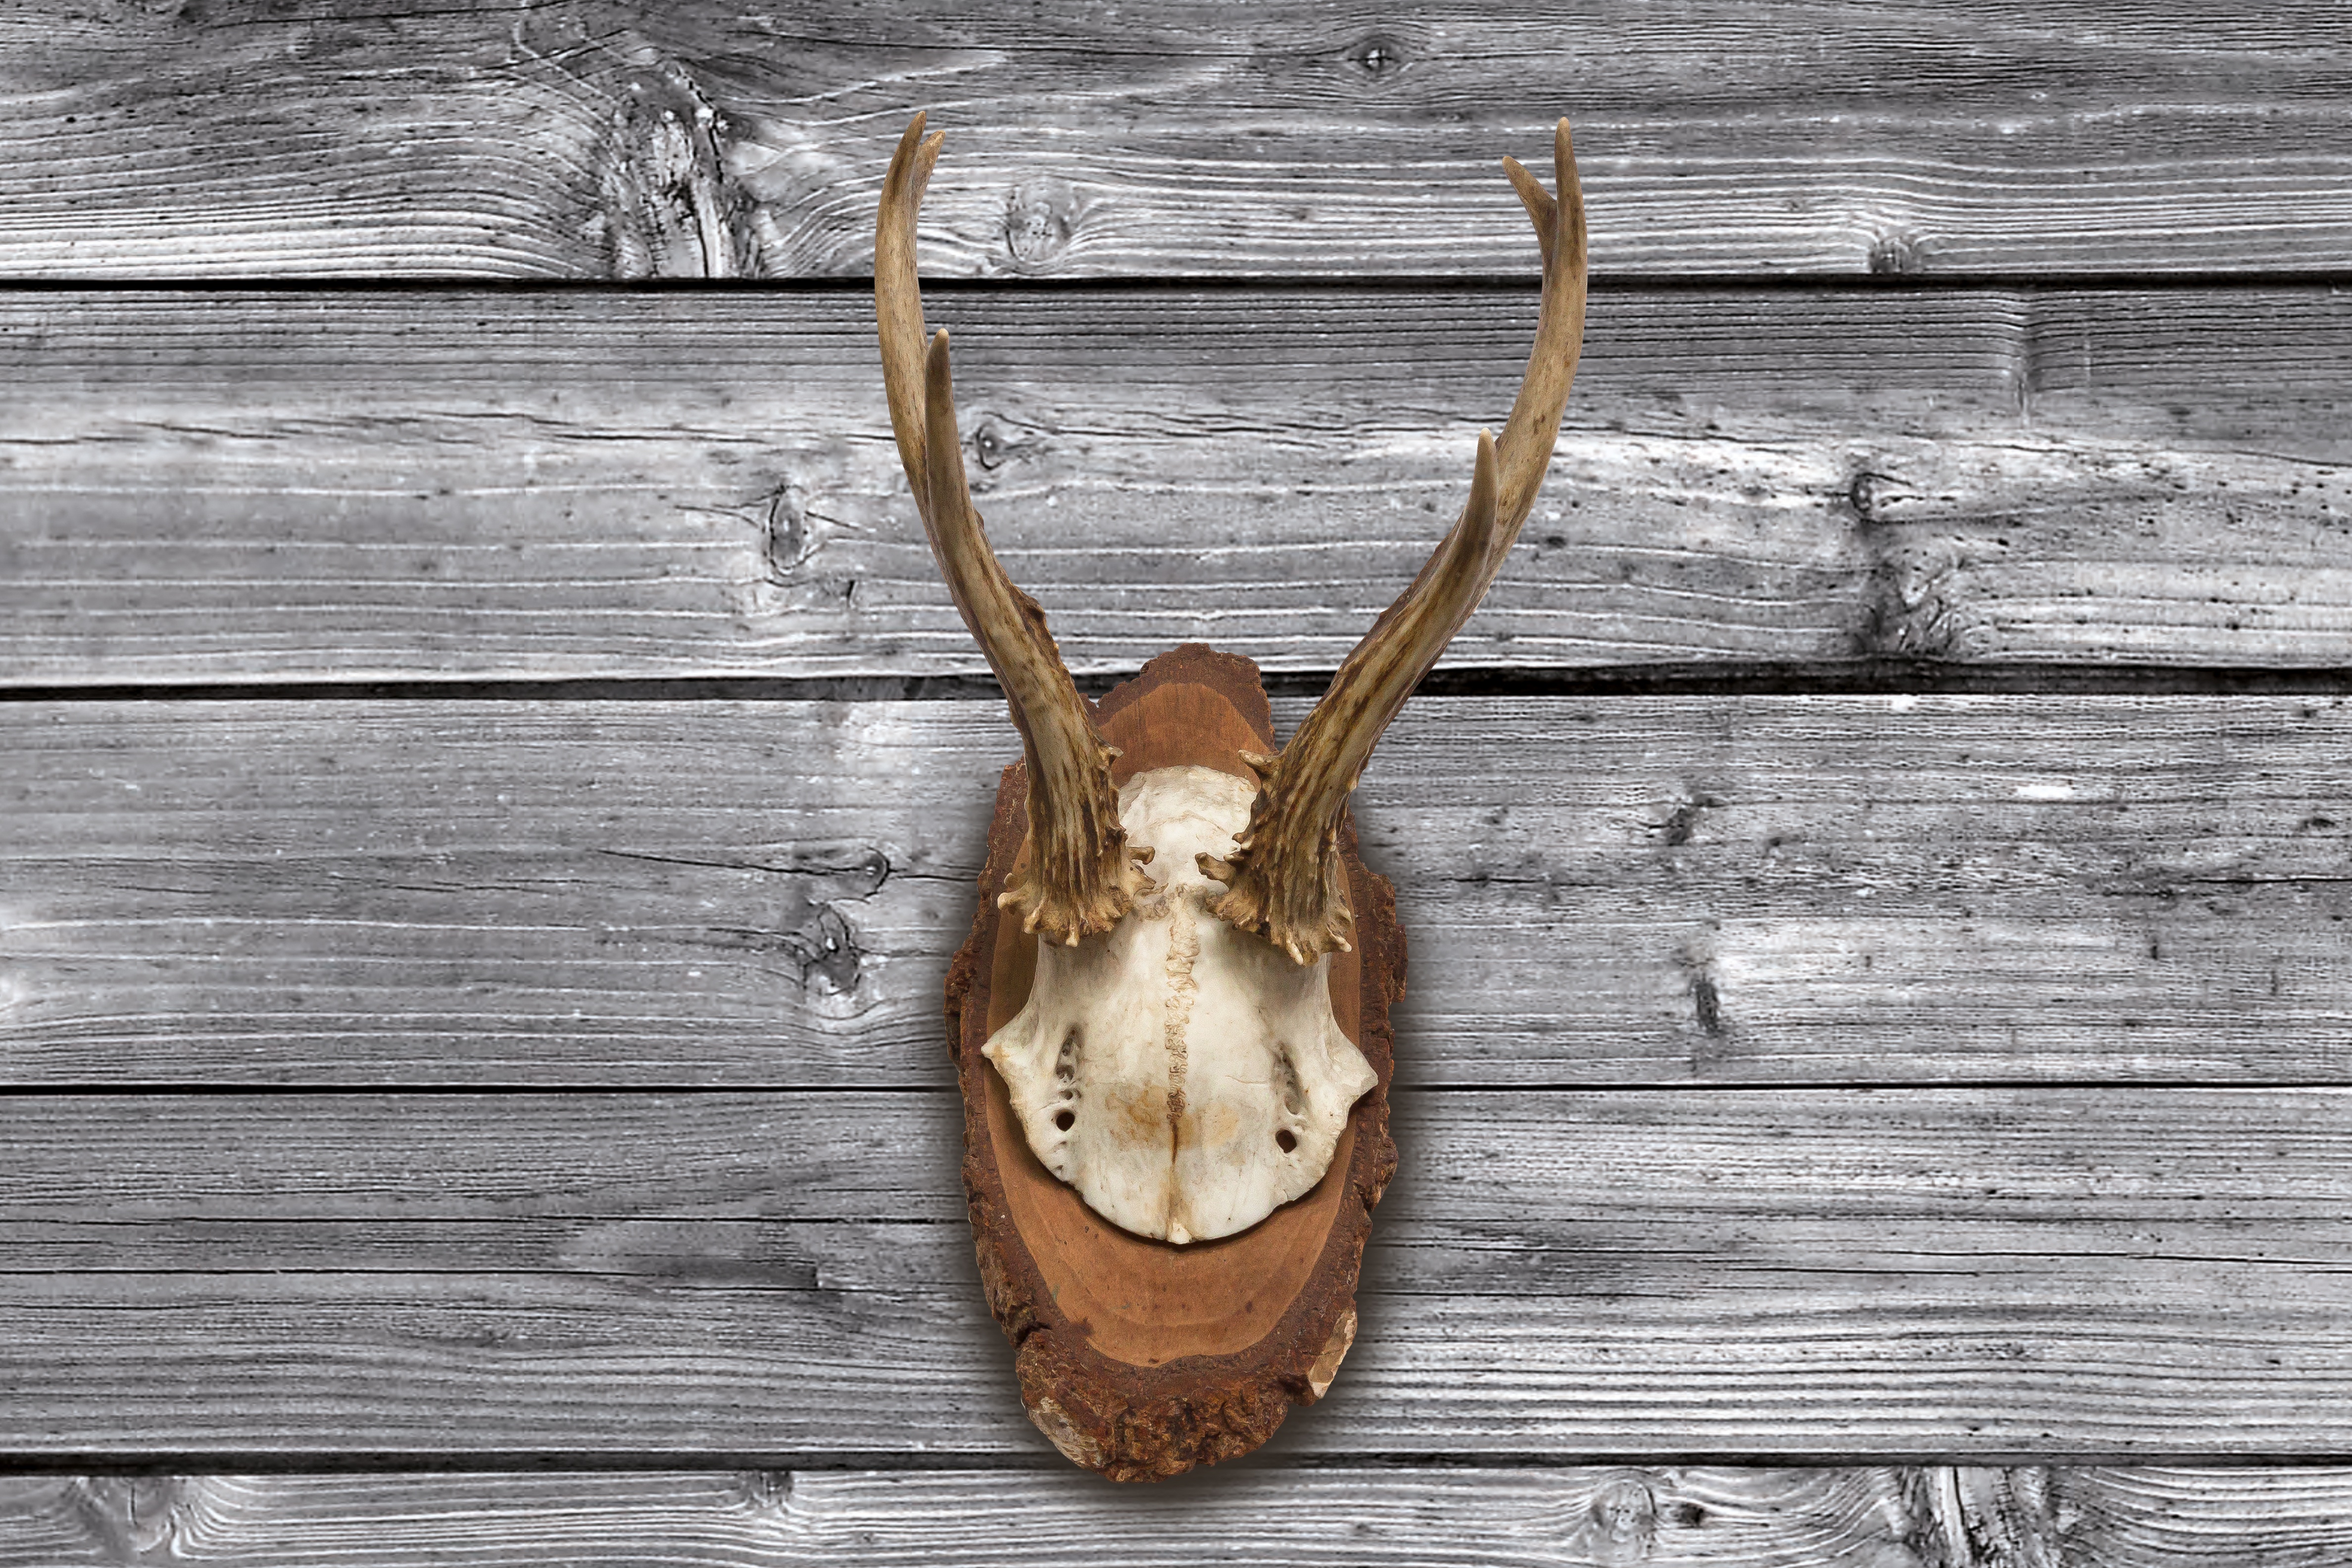
wood, retro, wild, horn, skull, fauna, antler, souvenir, hunting, trophy, wall decoration, red deer, hunting trophy, six pointer